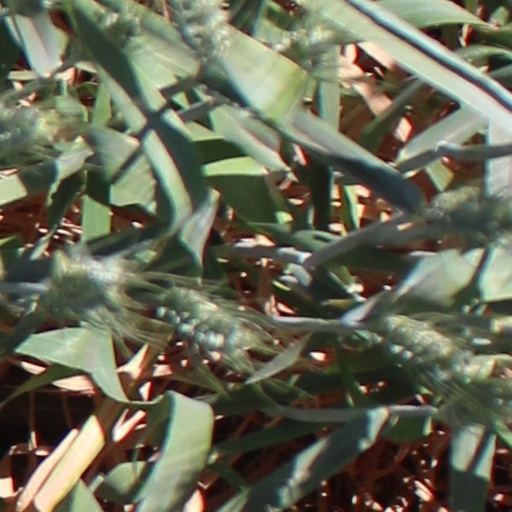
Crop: wheat